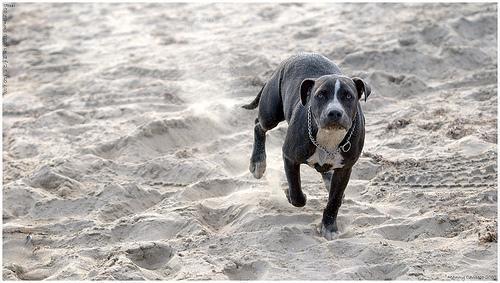
american pit bull terrier